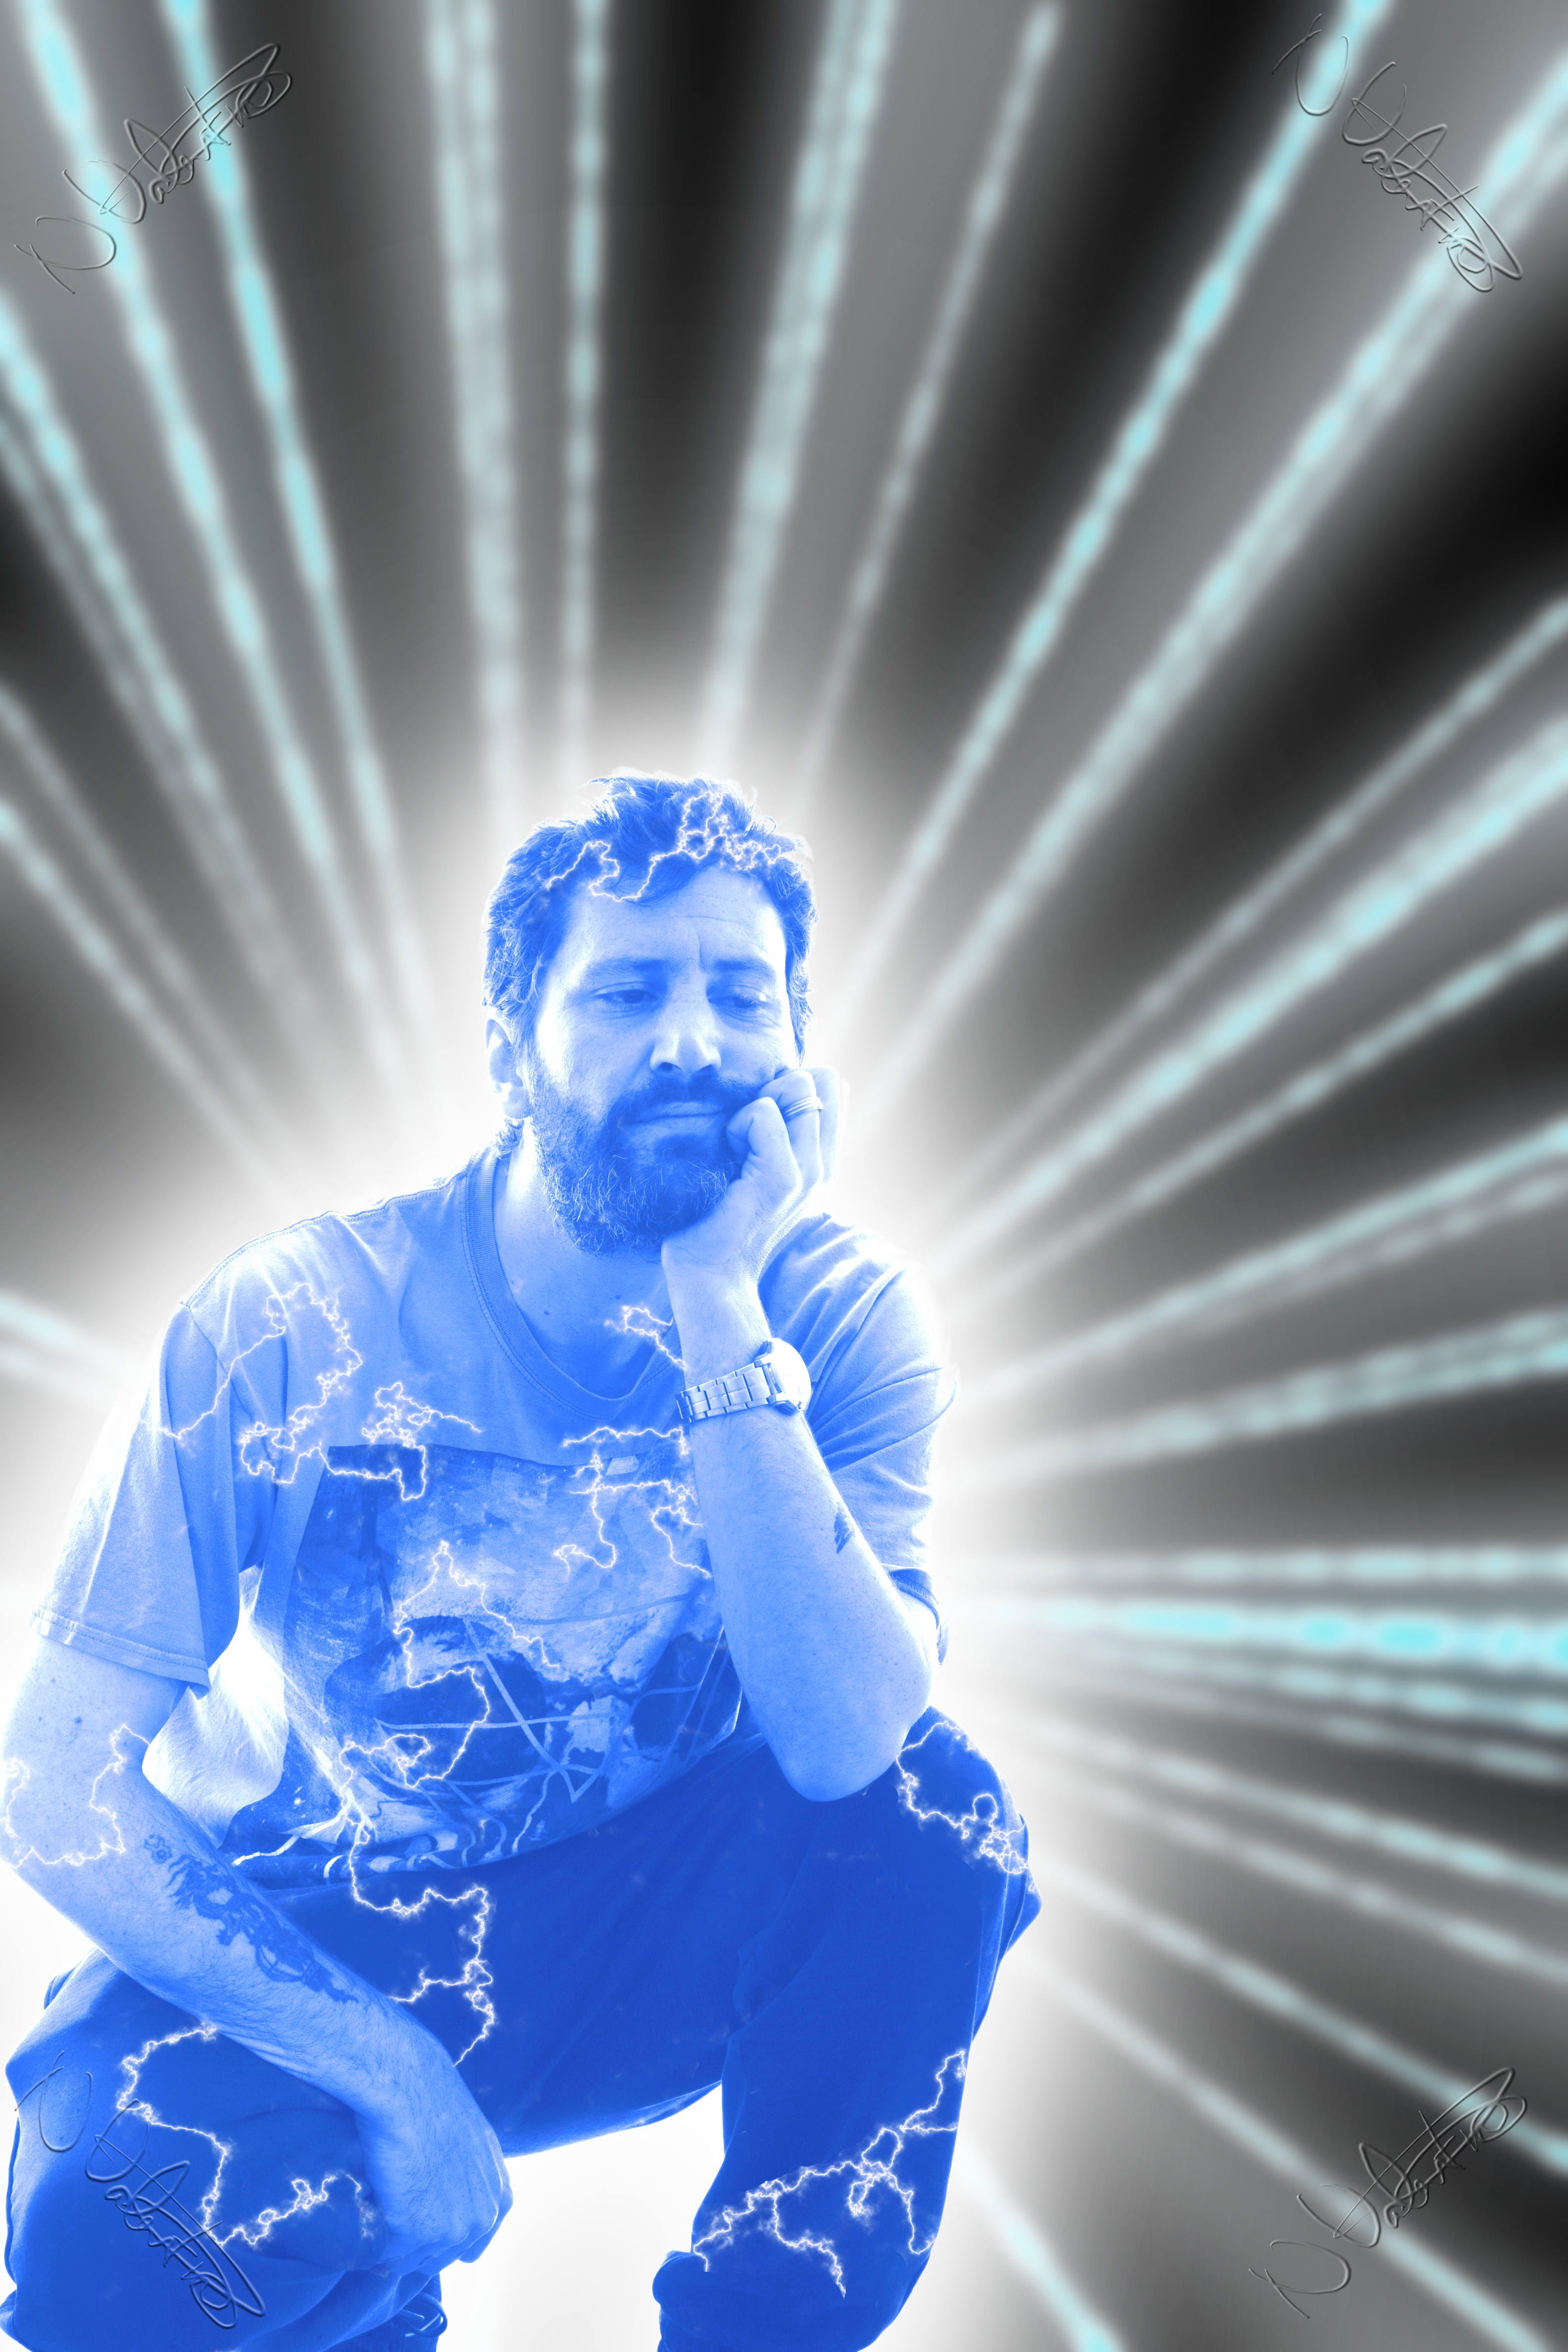
light, blue, uk, composite, organ, nikkvalentine, peterborough, selfportraits, photoart, quantumleap, canon500d, t1i, computer wallpaper